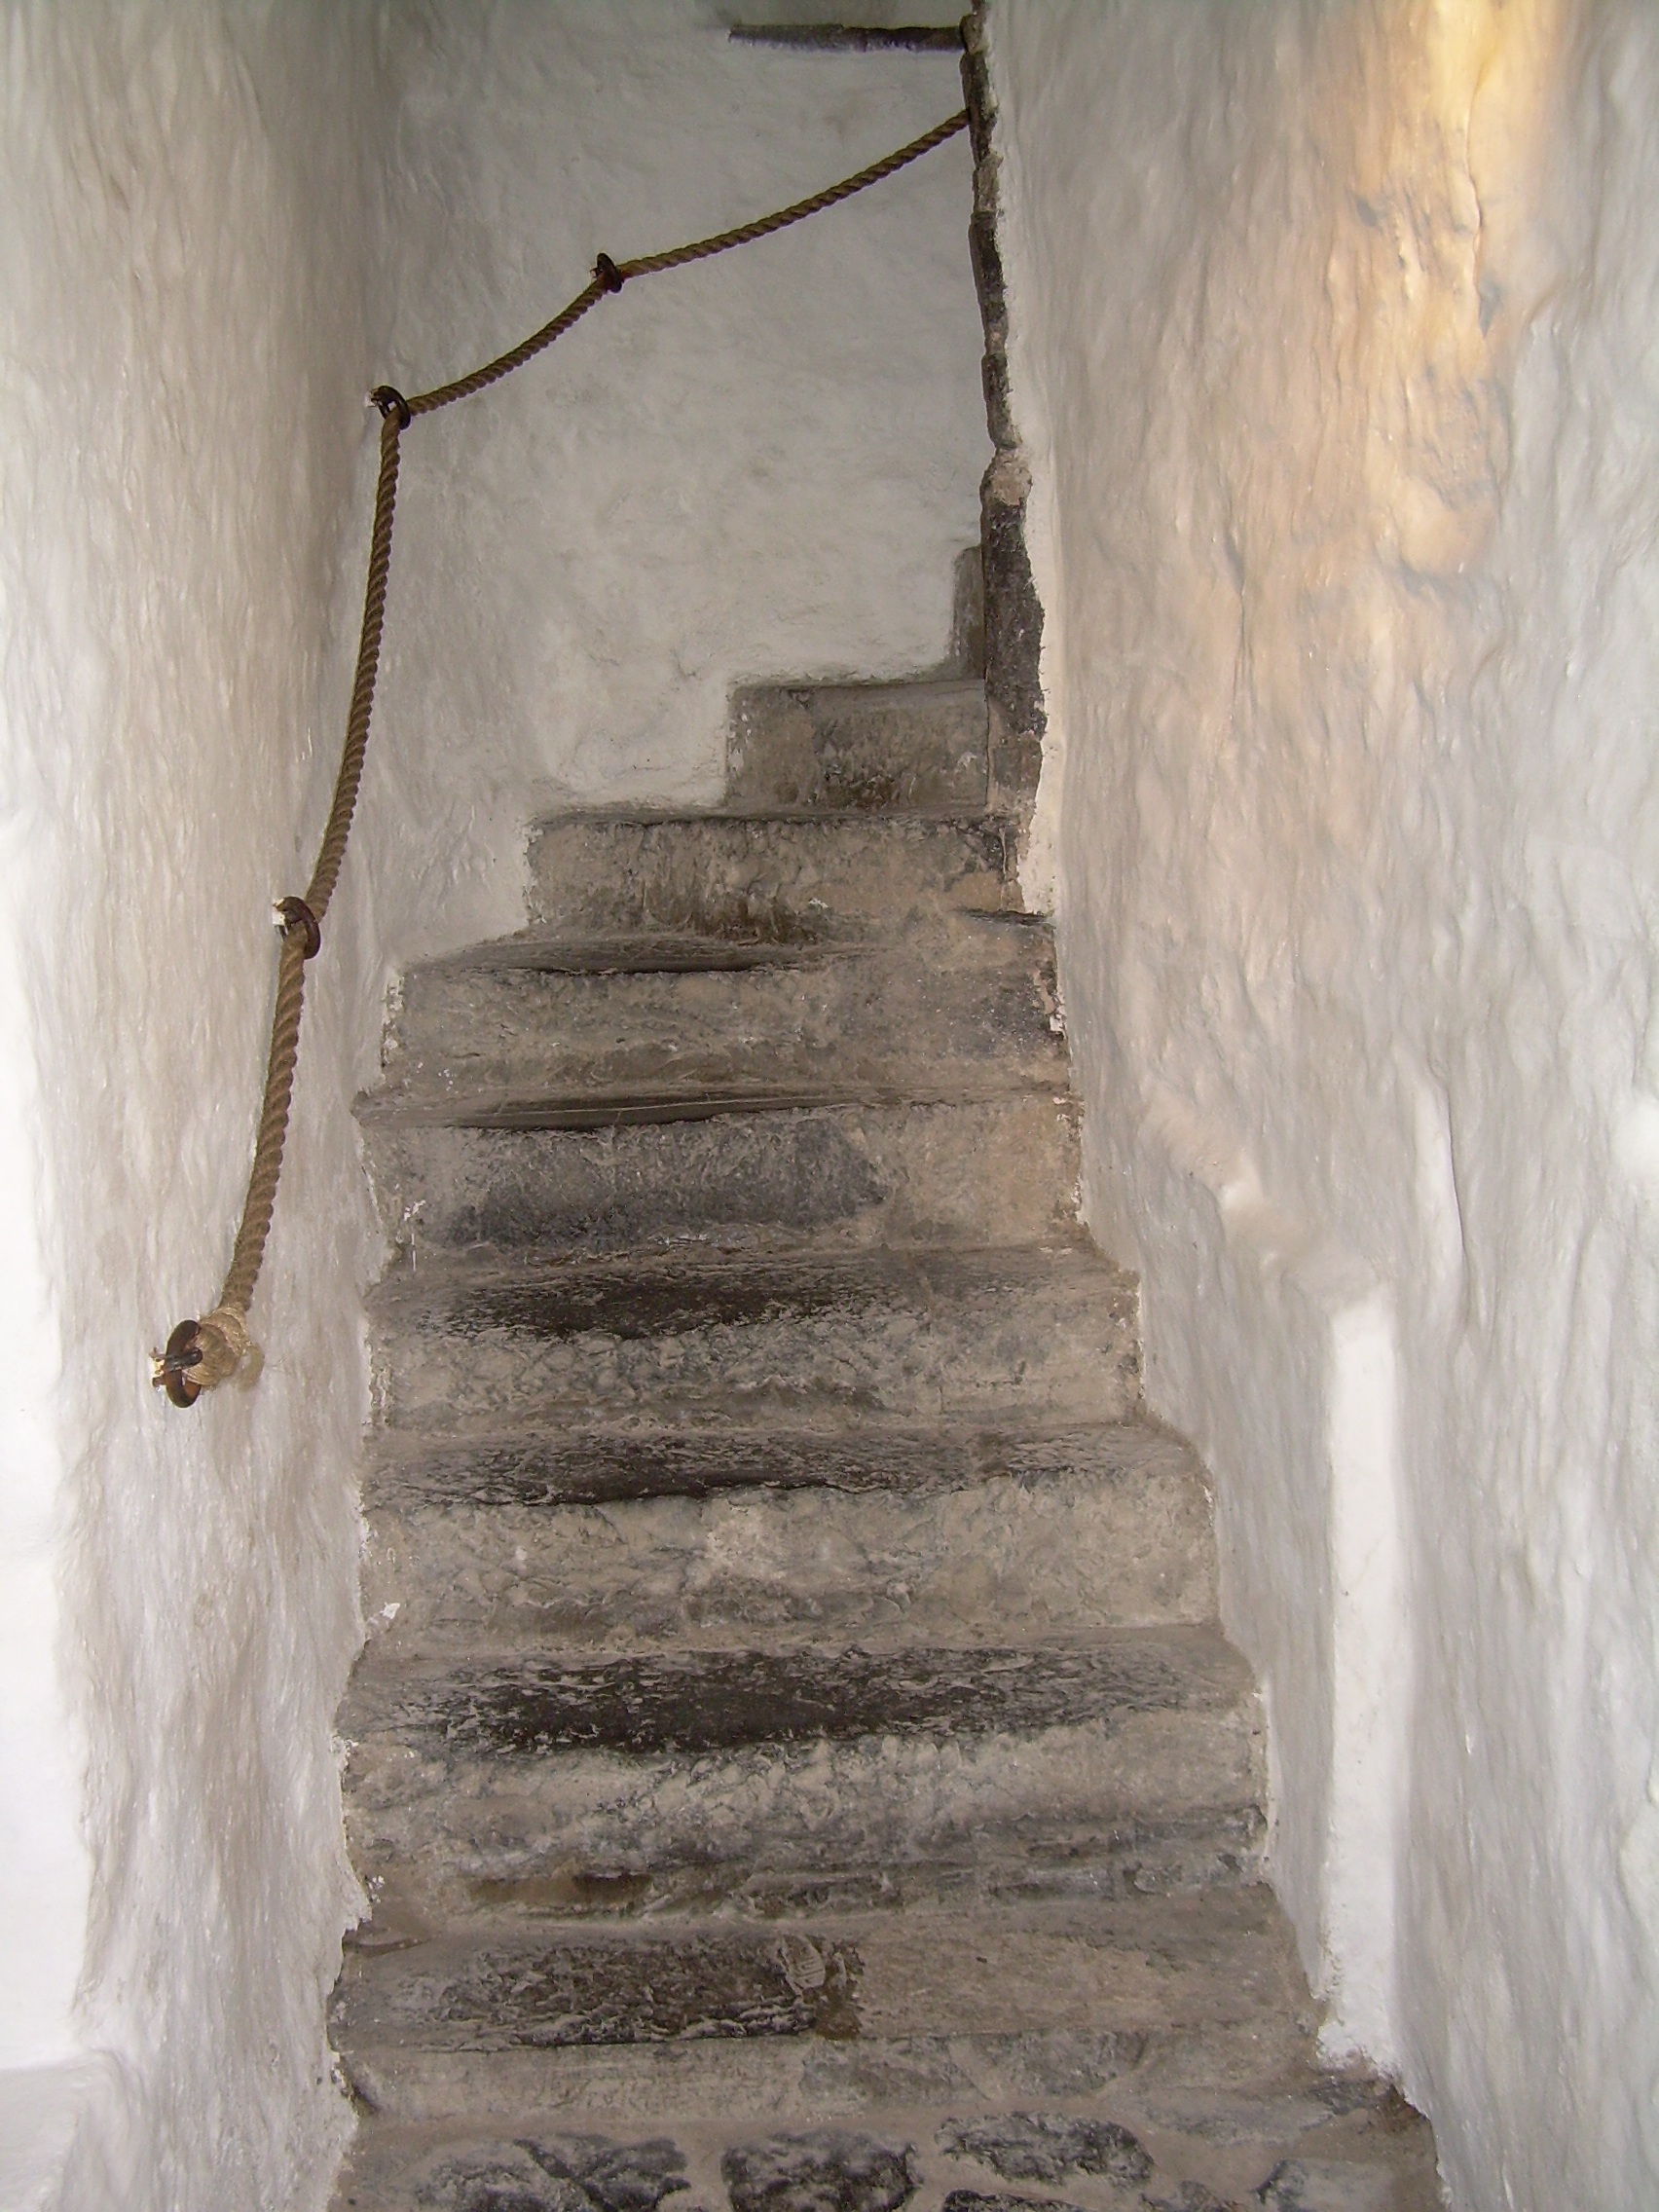
snow, winter, white, old, wall, stone, staircase, formation, ice, railing, column, steep, spiral staircase, temple, stairs, rise, gradually, stone steps, ancient history